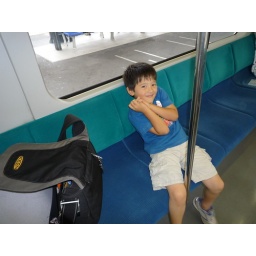
Going to grandma's house by train